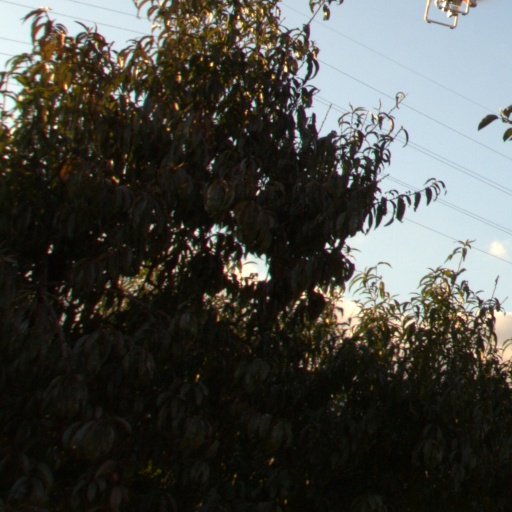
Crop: grape